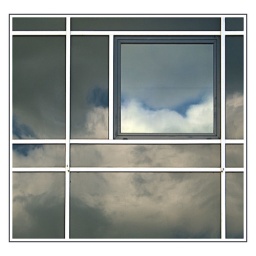
the cloud doesn't fit in one window